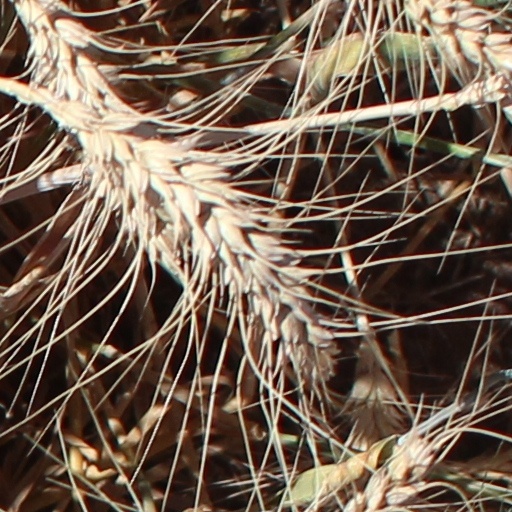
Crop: wheat